Yoshiki (musician)

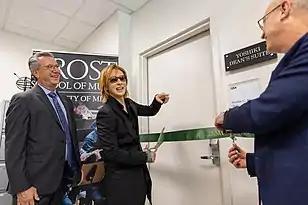
Yoshiki cuts the ribbon outside the newly appointed "Yoshiki Dean's Suite" at the Frost School of Music at the University of Miami in June 2019

In 2010, Yoshiki founded Yoshiki Foundation America, a California non-profit, public benefit corporation with tax-exempt status as a section 501(c)3. The organization provides support for natural disaster relief and recovery, mental health and suicide prevention, and refugee assistance in the form of emergency relief operations throughout the world.